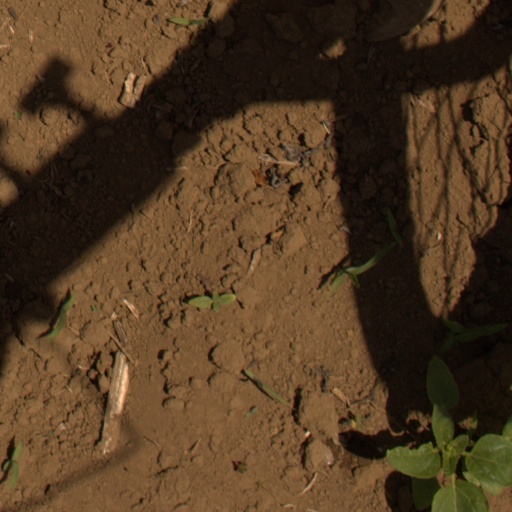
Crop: Jerusalem artichoke